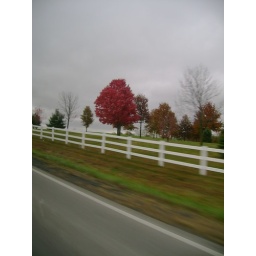
vivid tree against the sky